Answer in natural language. Considering the relative positions, where is black colour television with respect to Doorway? Choose between the following options: left or right
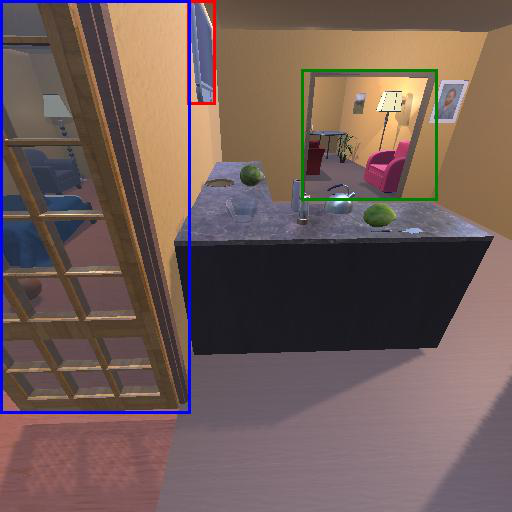
<answer>left</answer>